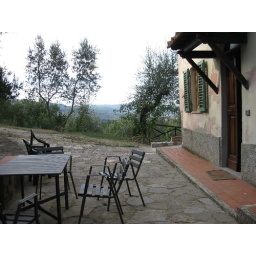
A table and chairs on a stone patio at a house in Tuscany, Italy.